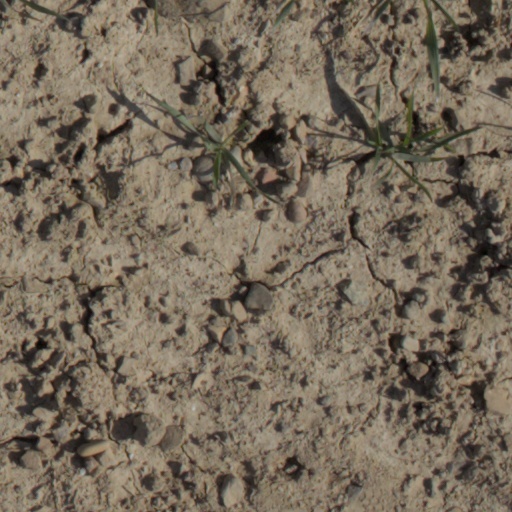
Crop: wheat